List of spaceflight-related accidents and incidents

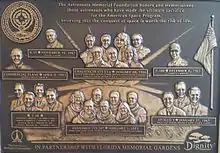
Astronauts Memorial Plaque at Cape Canaveral (2015)

, 19 people have died during spaceflights that crossed, or were intended to cross, the boundary of space as defined by the United States (50 miles above sea level). Astronauts have also died while training for space missions, such as the Apollo 1 launch pad fire that killed an entire crew of three. There have also been some non-astronaut deaths during spaceflight-related activities. As of 2025, more than 188 people have died in spaceflight-related incidents.